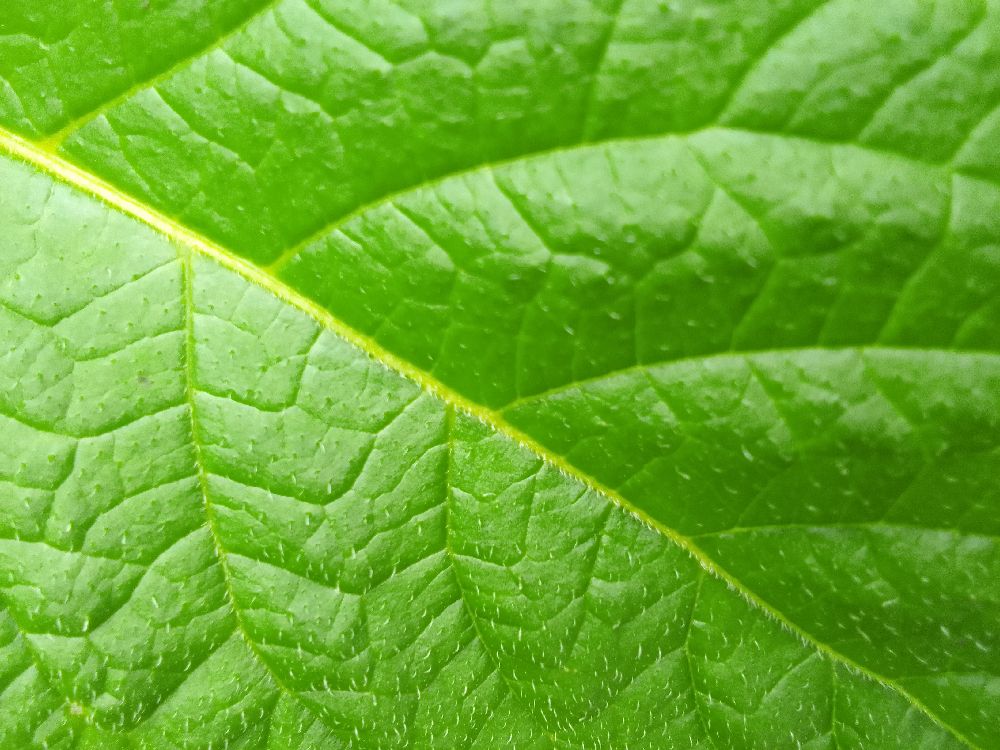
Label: Healthy